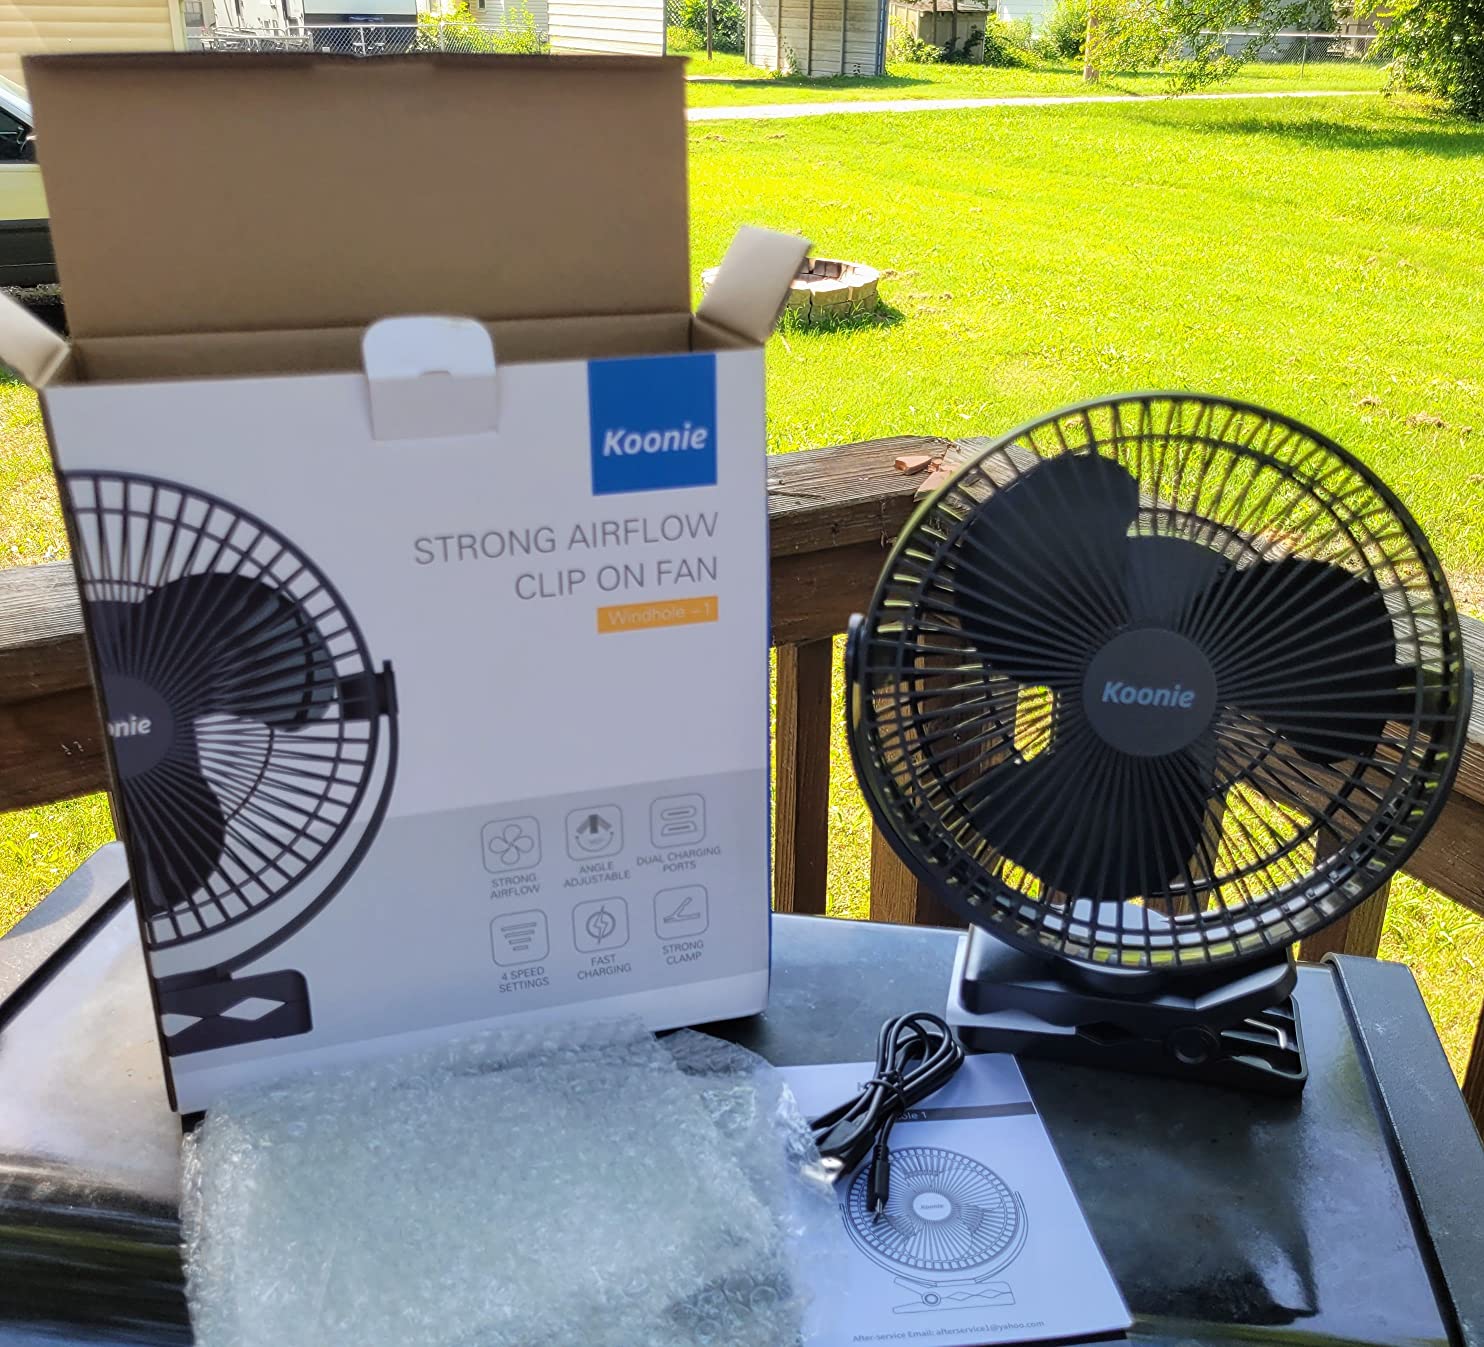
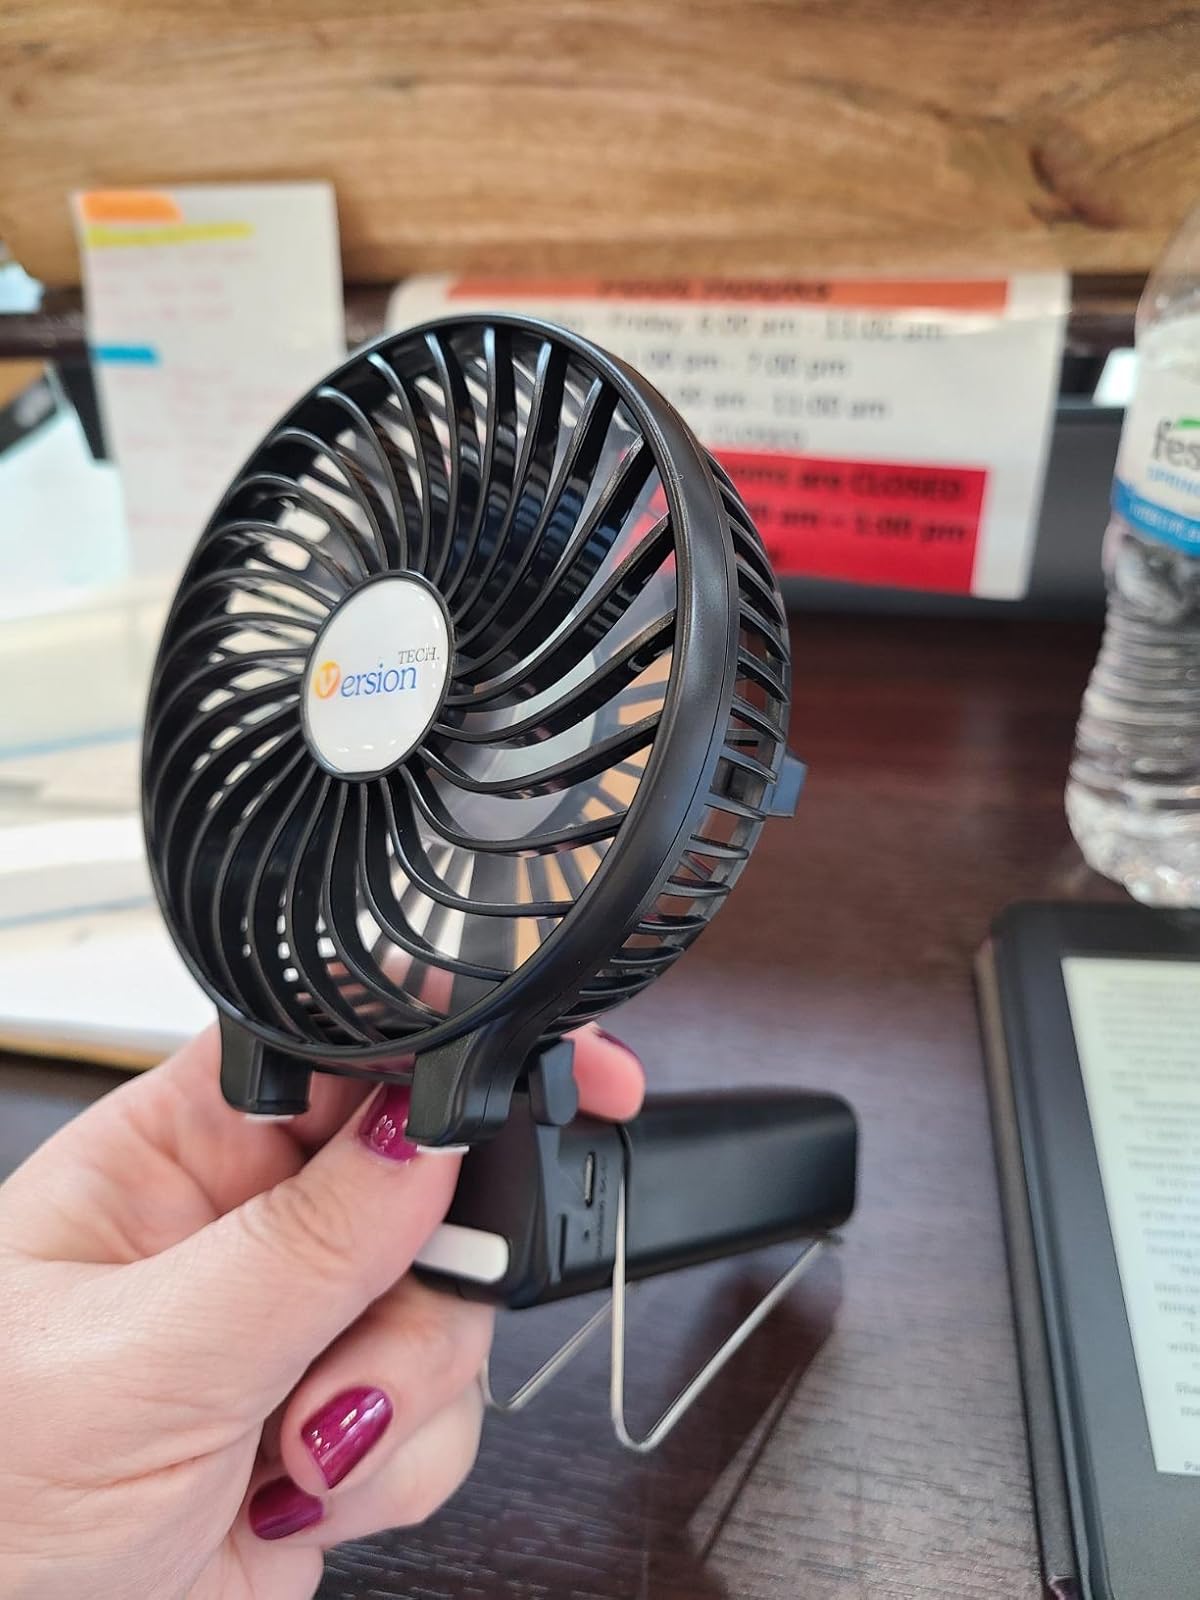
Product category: fan
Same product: no